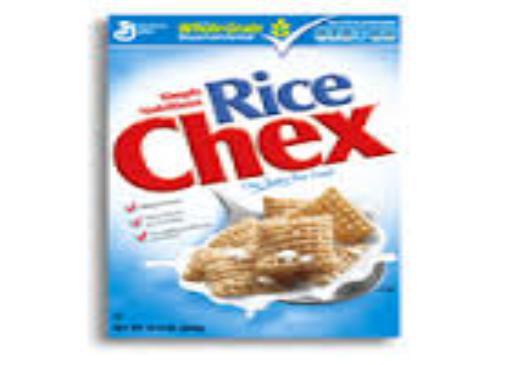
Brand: Chex
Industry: Food